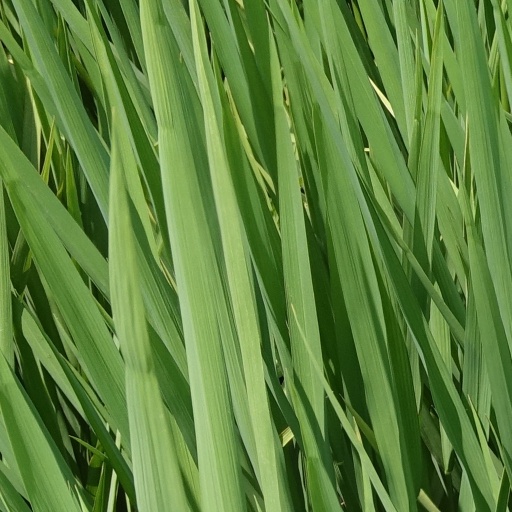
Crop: rice